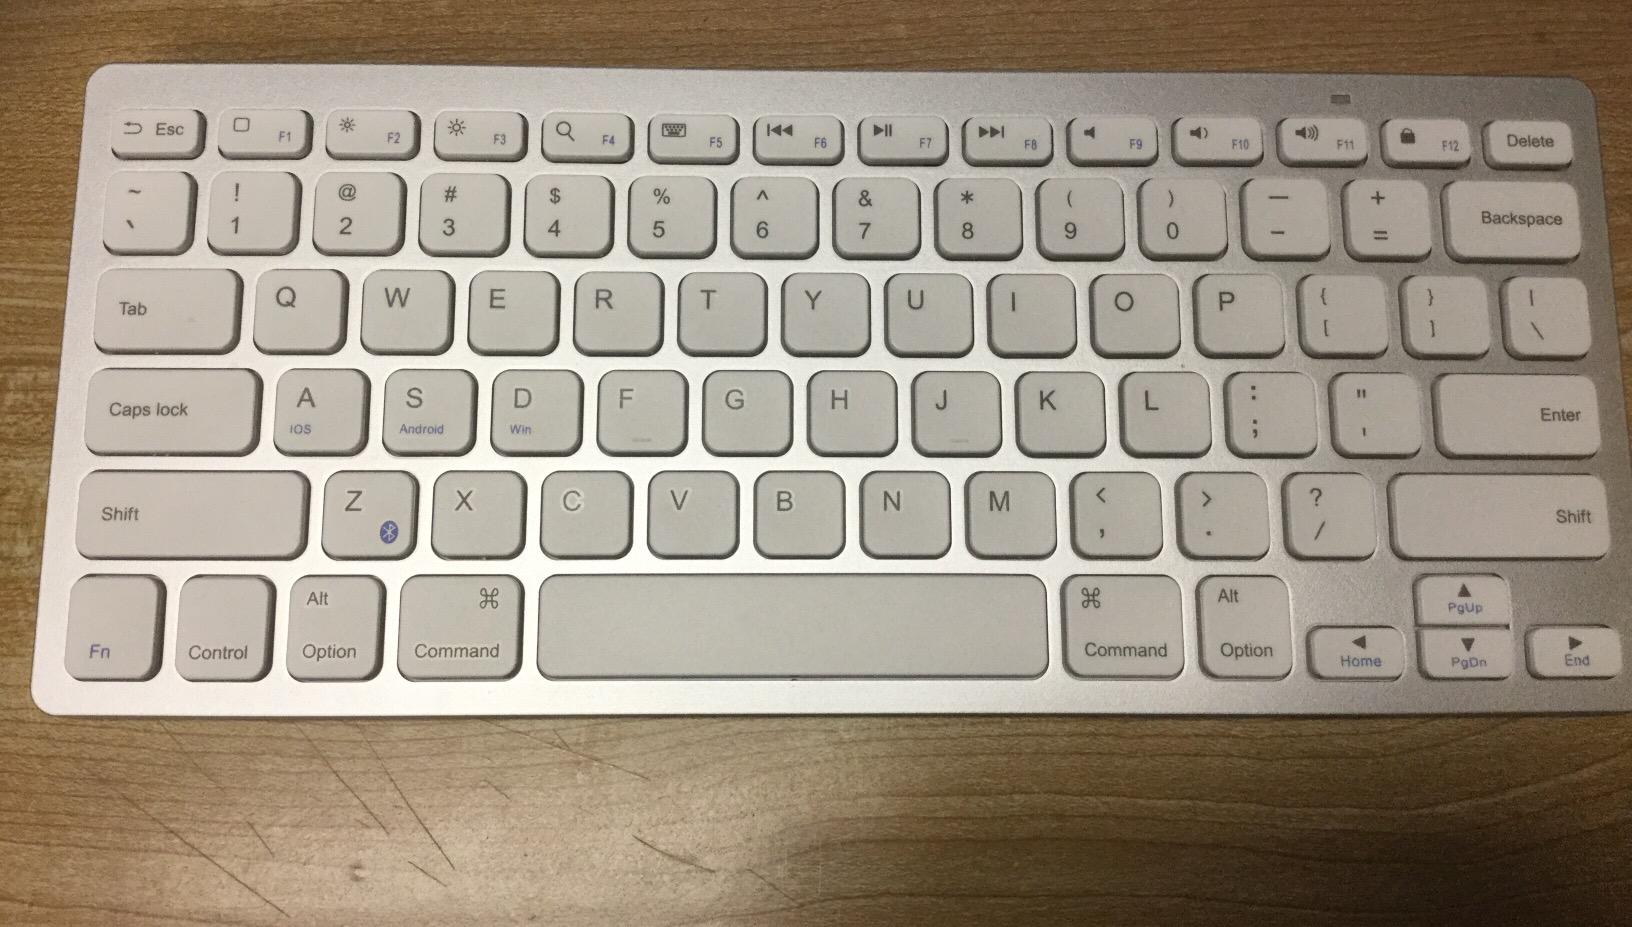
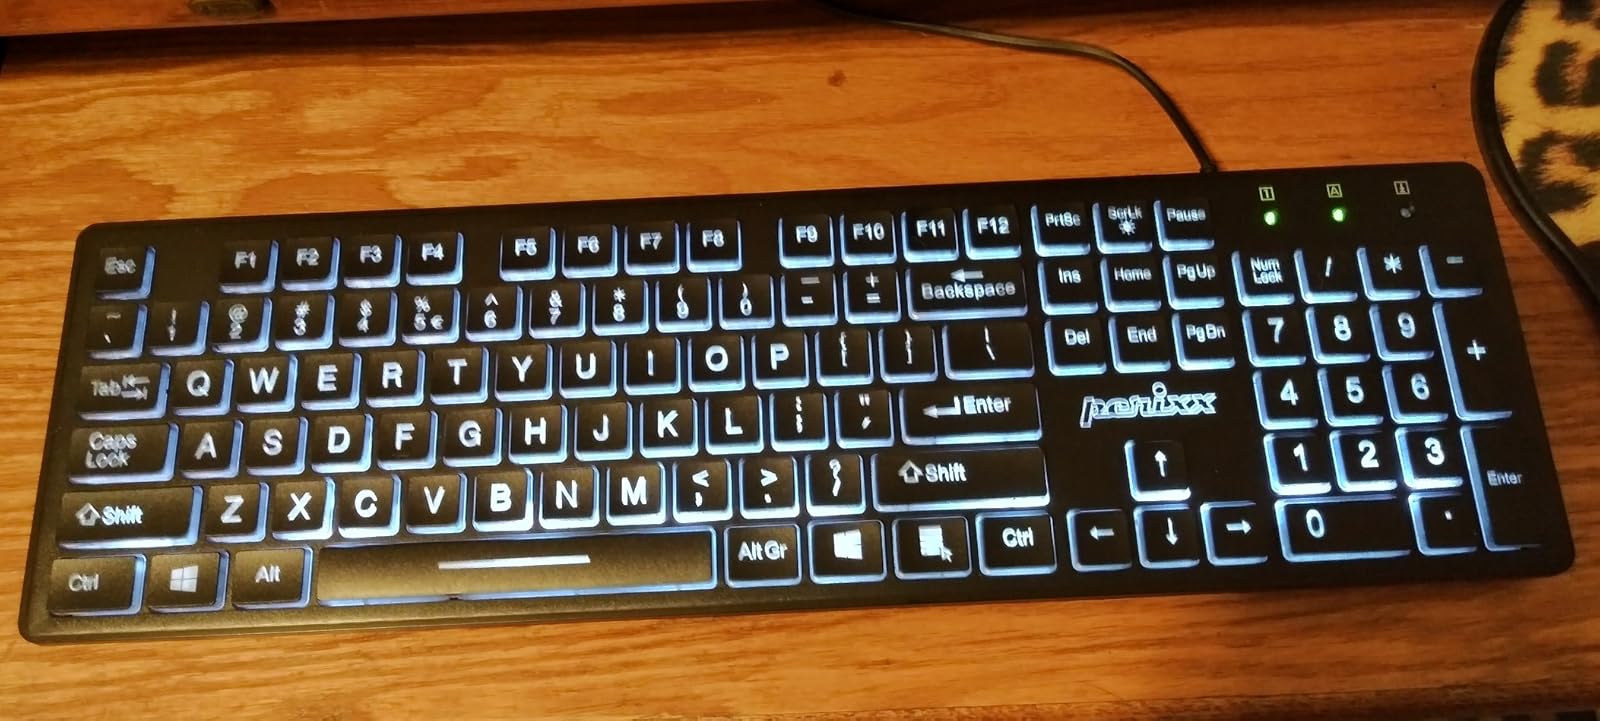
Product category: keyboard
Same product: no